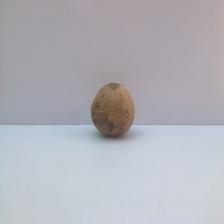
Size: Spoiled